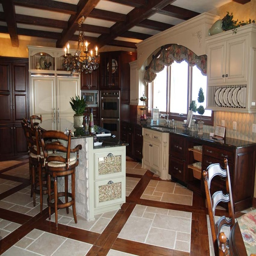
warmth of a porcelain tile & hickory hardwood floor compliment the - tone cabinetry .